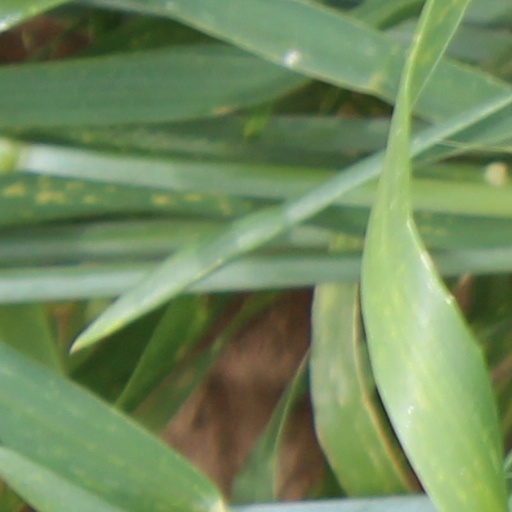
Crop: wheat